Te Kupenga – Catholic Theological College

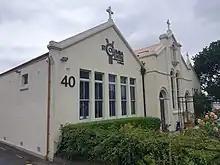
The St Columba Centre, part of the new campus for Te Kupenga – Catholic Theological College

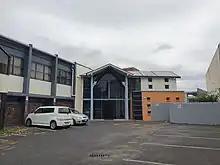
The former Good Shepherd College campus

Te Kupenga – Catholic Theological College is a Catholic theological college located in Ponsonby, Auckland, New Zealand, replacing Good Shepherd College, founded in 1998. It arose from the relocation to Auckland of Holy Cross College (the National Catholic Seminary for the training of secular priests) in 1998, and of Mount St Mary's College, Greenmeadows (the seminary, formerly located near Napier, for the training of priests of the Marist order) in 1992. The resources of the seminaries were pooled to set up Good Shepherd College for the formal academic philosophic and theological training of priests and others in New Zealand.